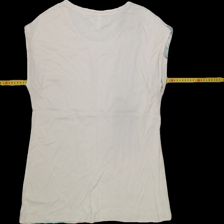
View: back
Type: T-shirt
Category: Ladies
Brand: Soya/SoyaConcept
Colors: Multicolor
Material: 43%cotton 57%viscose
Pattern: Floral print
Cut: C-collar, Regular
Size: L
Trend: No trend
Stains: No
Damage: 0
Price range: <50
Recommended usage: Export